Arne Wiig

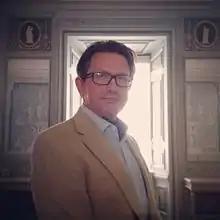
Arne Wiig in the Blue Hall

Arne Ivar Wiig (born 24 August 1964) is a Swedish doctor of theology, e.o chaplain to the royal court, minister, poet, author, playwright, actor, hymnwriter, translator, lecturer.